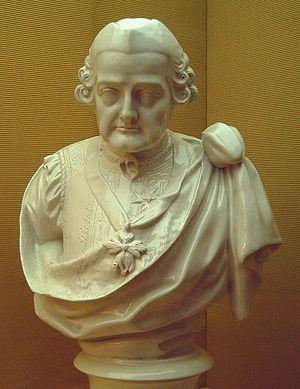
Pedro Pablo Abarca de Bolea, comte d'Aranda est un homme d'État espagnol du XVIIIᵉ siècle.